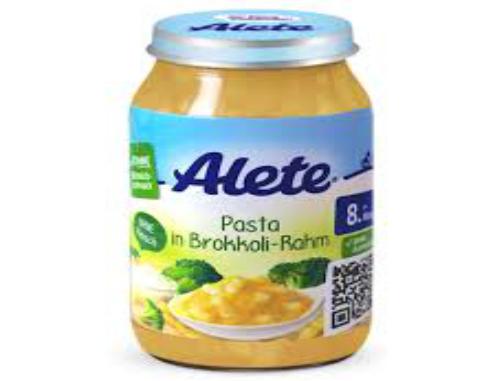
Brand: Alete
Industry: Food